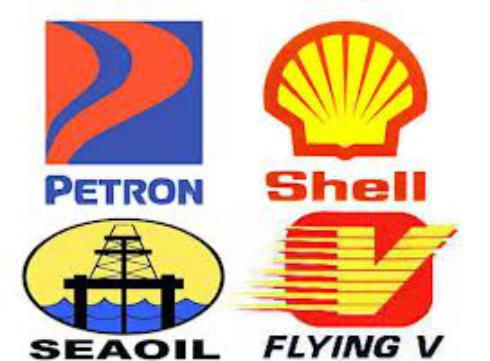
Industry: Transportation